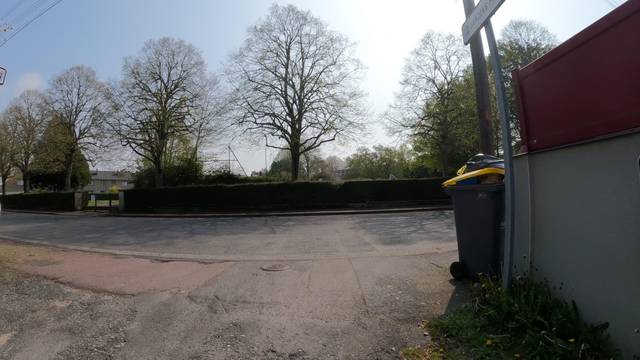
Region: France
Coordinates: 49.194, -0.3814